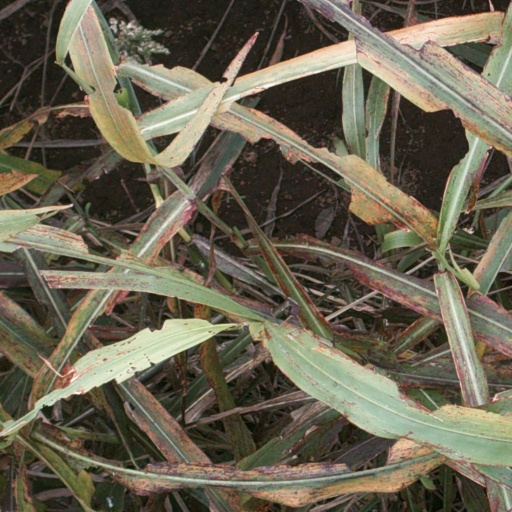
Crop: sorghum